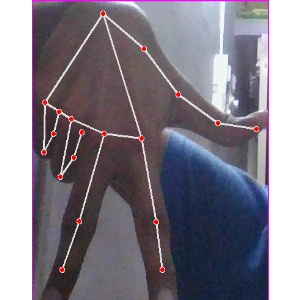
अक्षर: ग